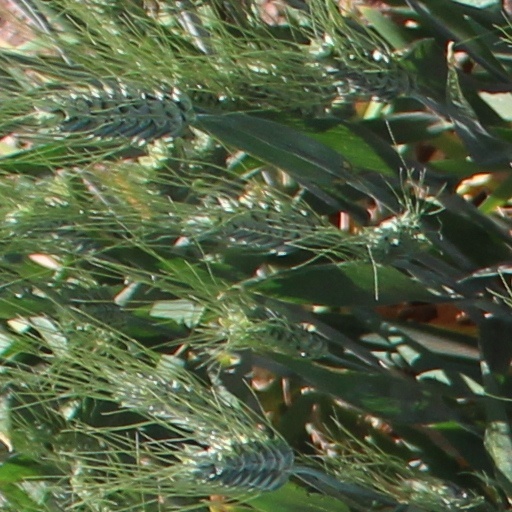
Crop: wheat